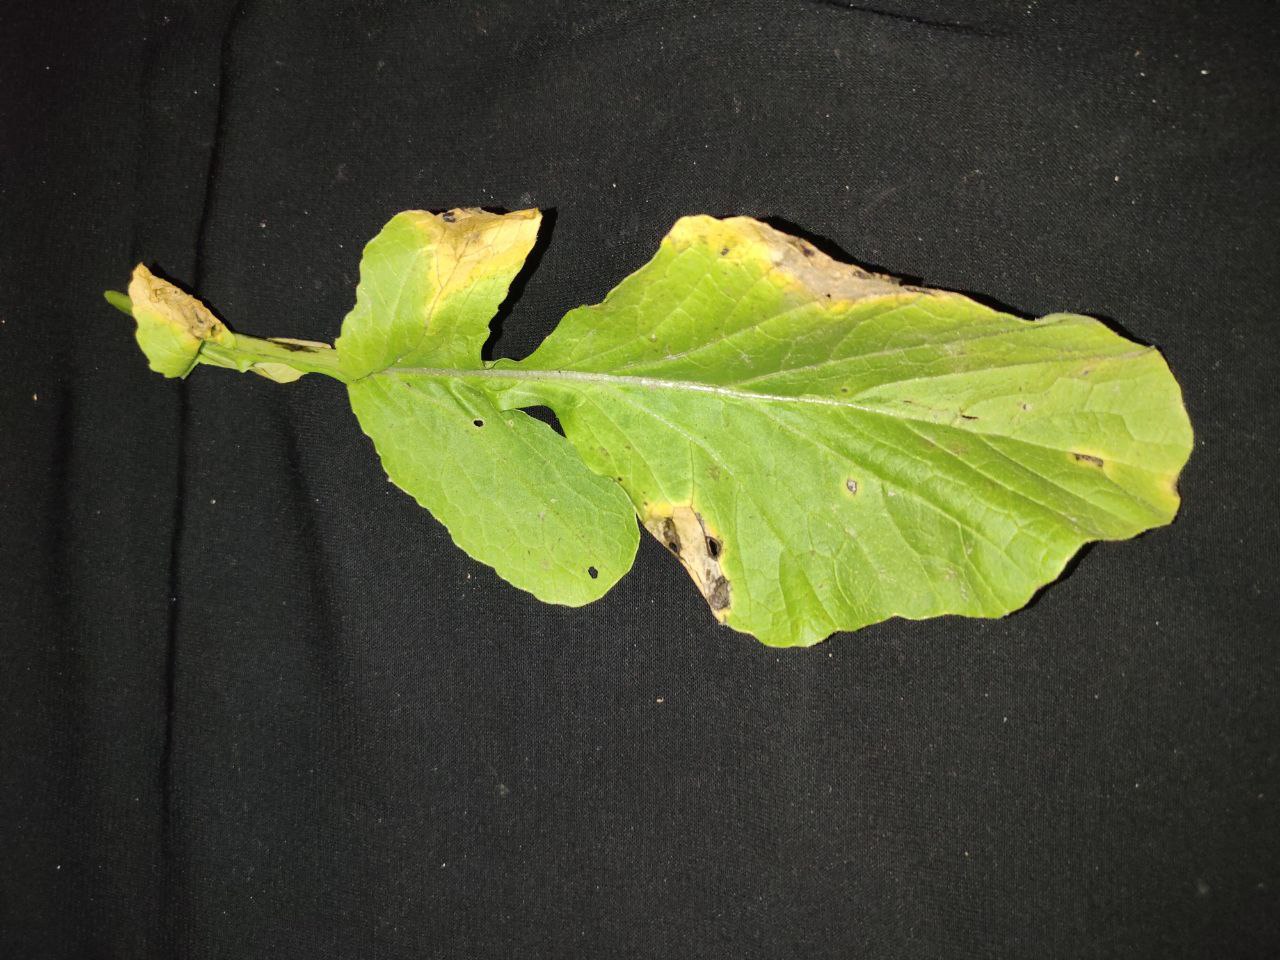
Label: Downey mildew